Rosa Mendes

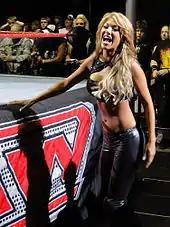
Mendes during a "Raw" live event in August 2009

In August 2009, she began managing Carlito after teaming with him on the August 13 episode of "Superstars", to defeat Kofi Kingston and Mickie James in a mixed tag team match, and her association with Beth Phoenix quietly ended. On the August 31 episode of "Raw", Mendes lost a battle royal to determine the number one contender to the WWE Divas Championship when she was eliminated by Beth Phoenix.